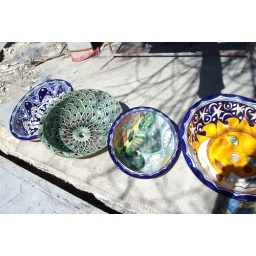
These beautiful handpainted sink bowls were being sold on the streets in Progreso, Mexico.